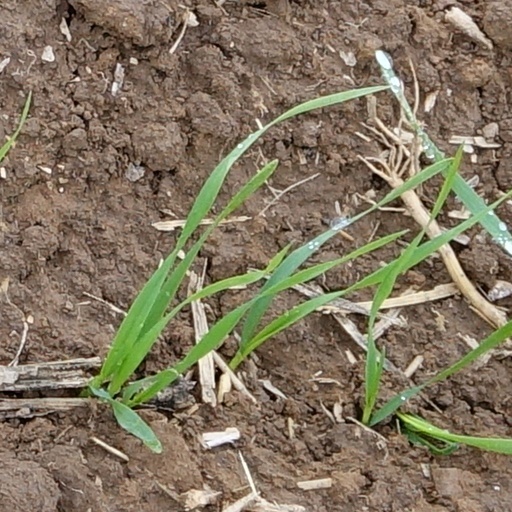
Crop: wheat